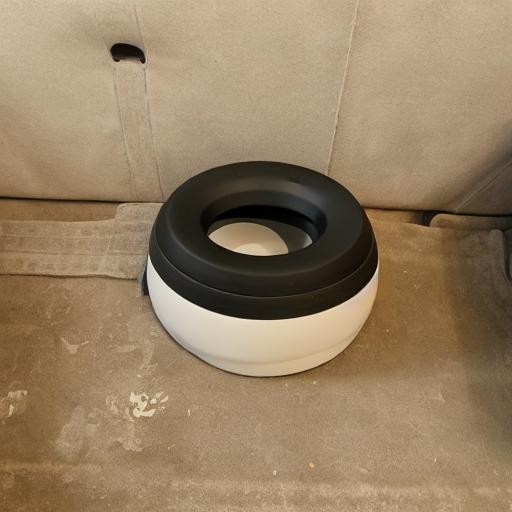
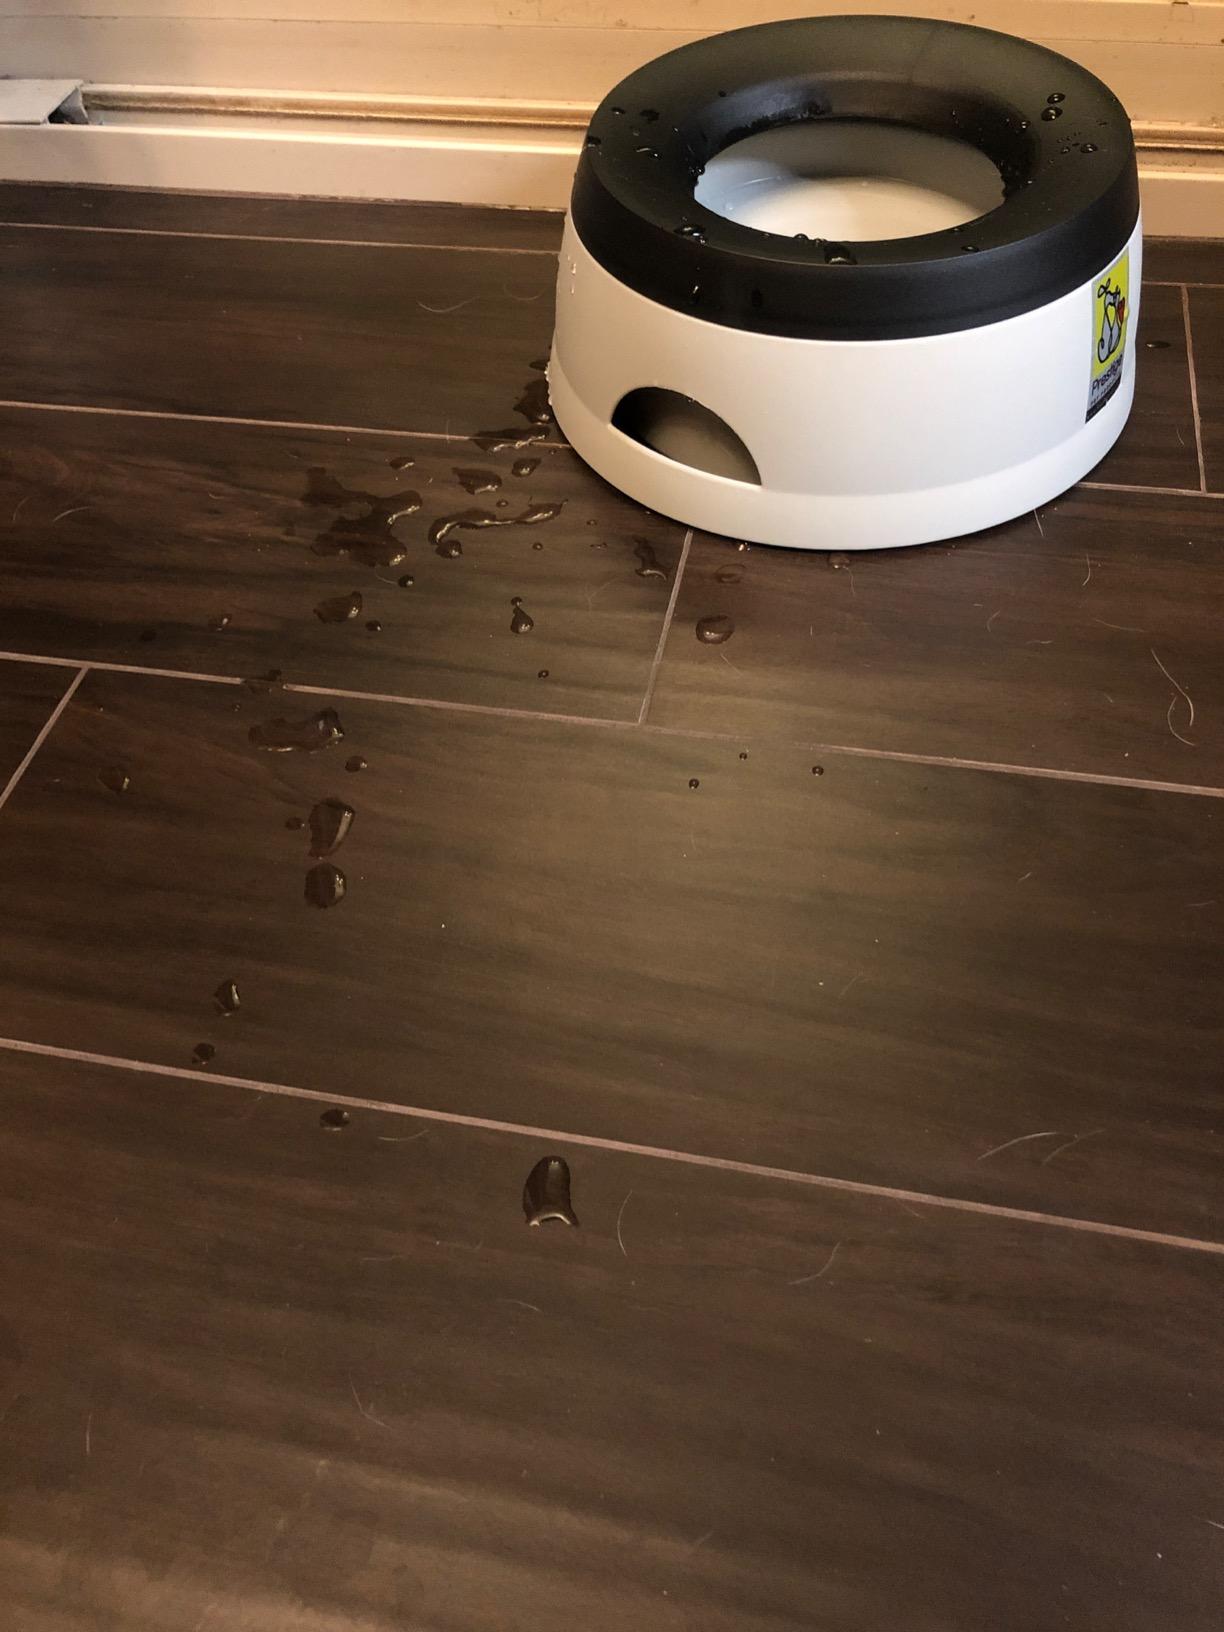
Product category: items_bowl
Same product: no